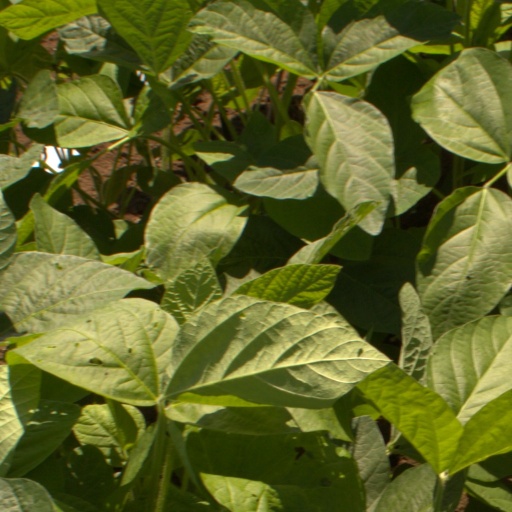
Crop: soybean